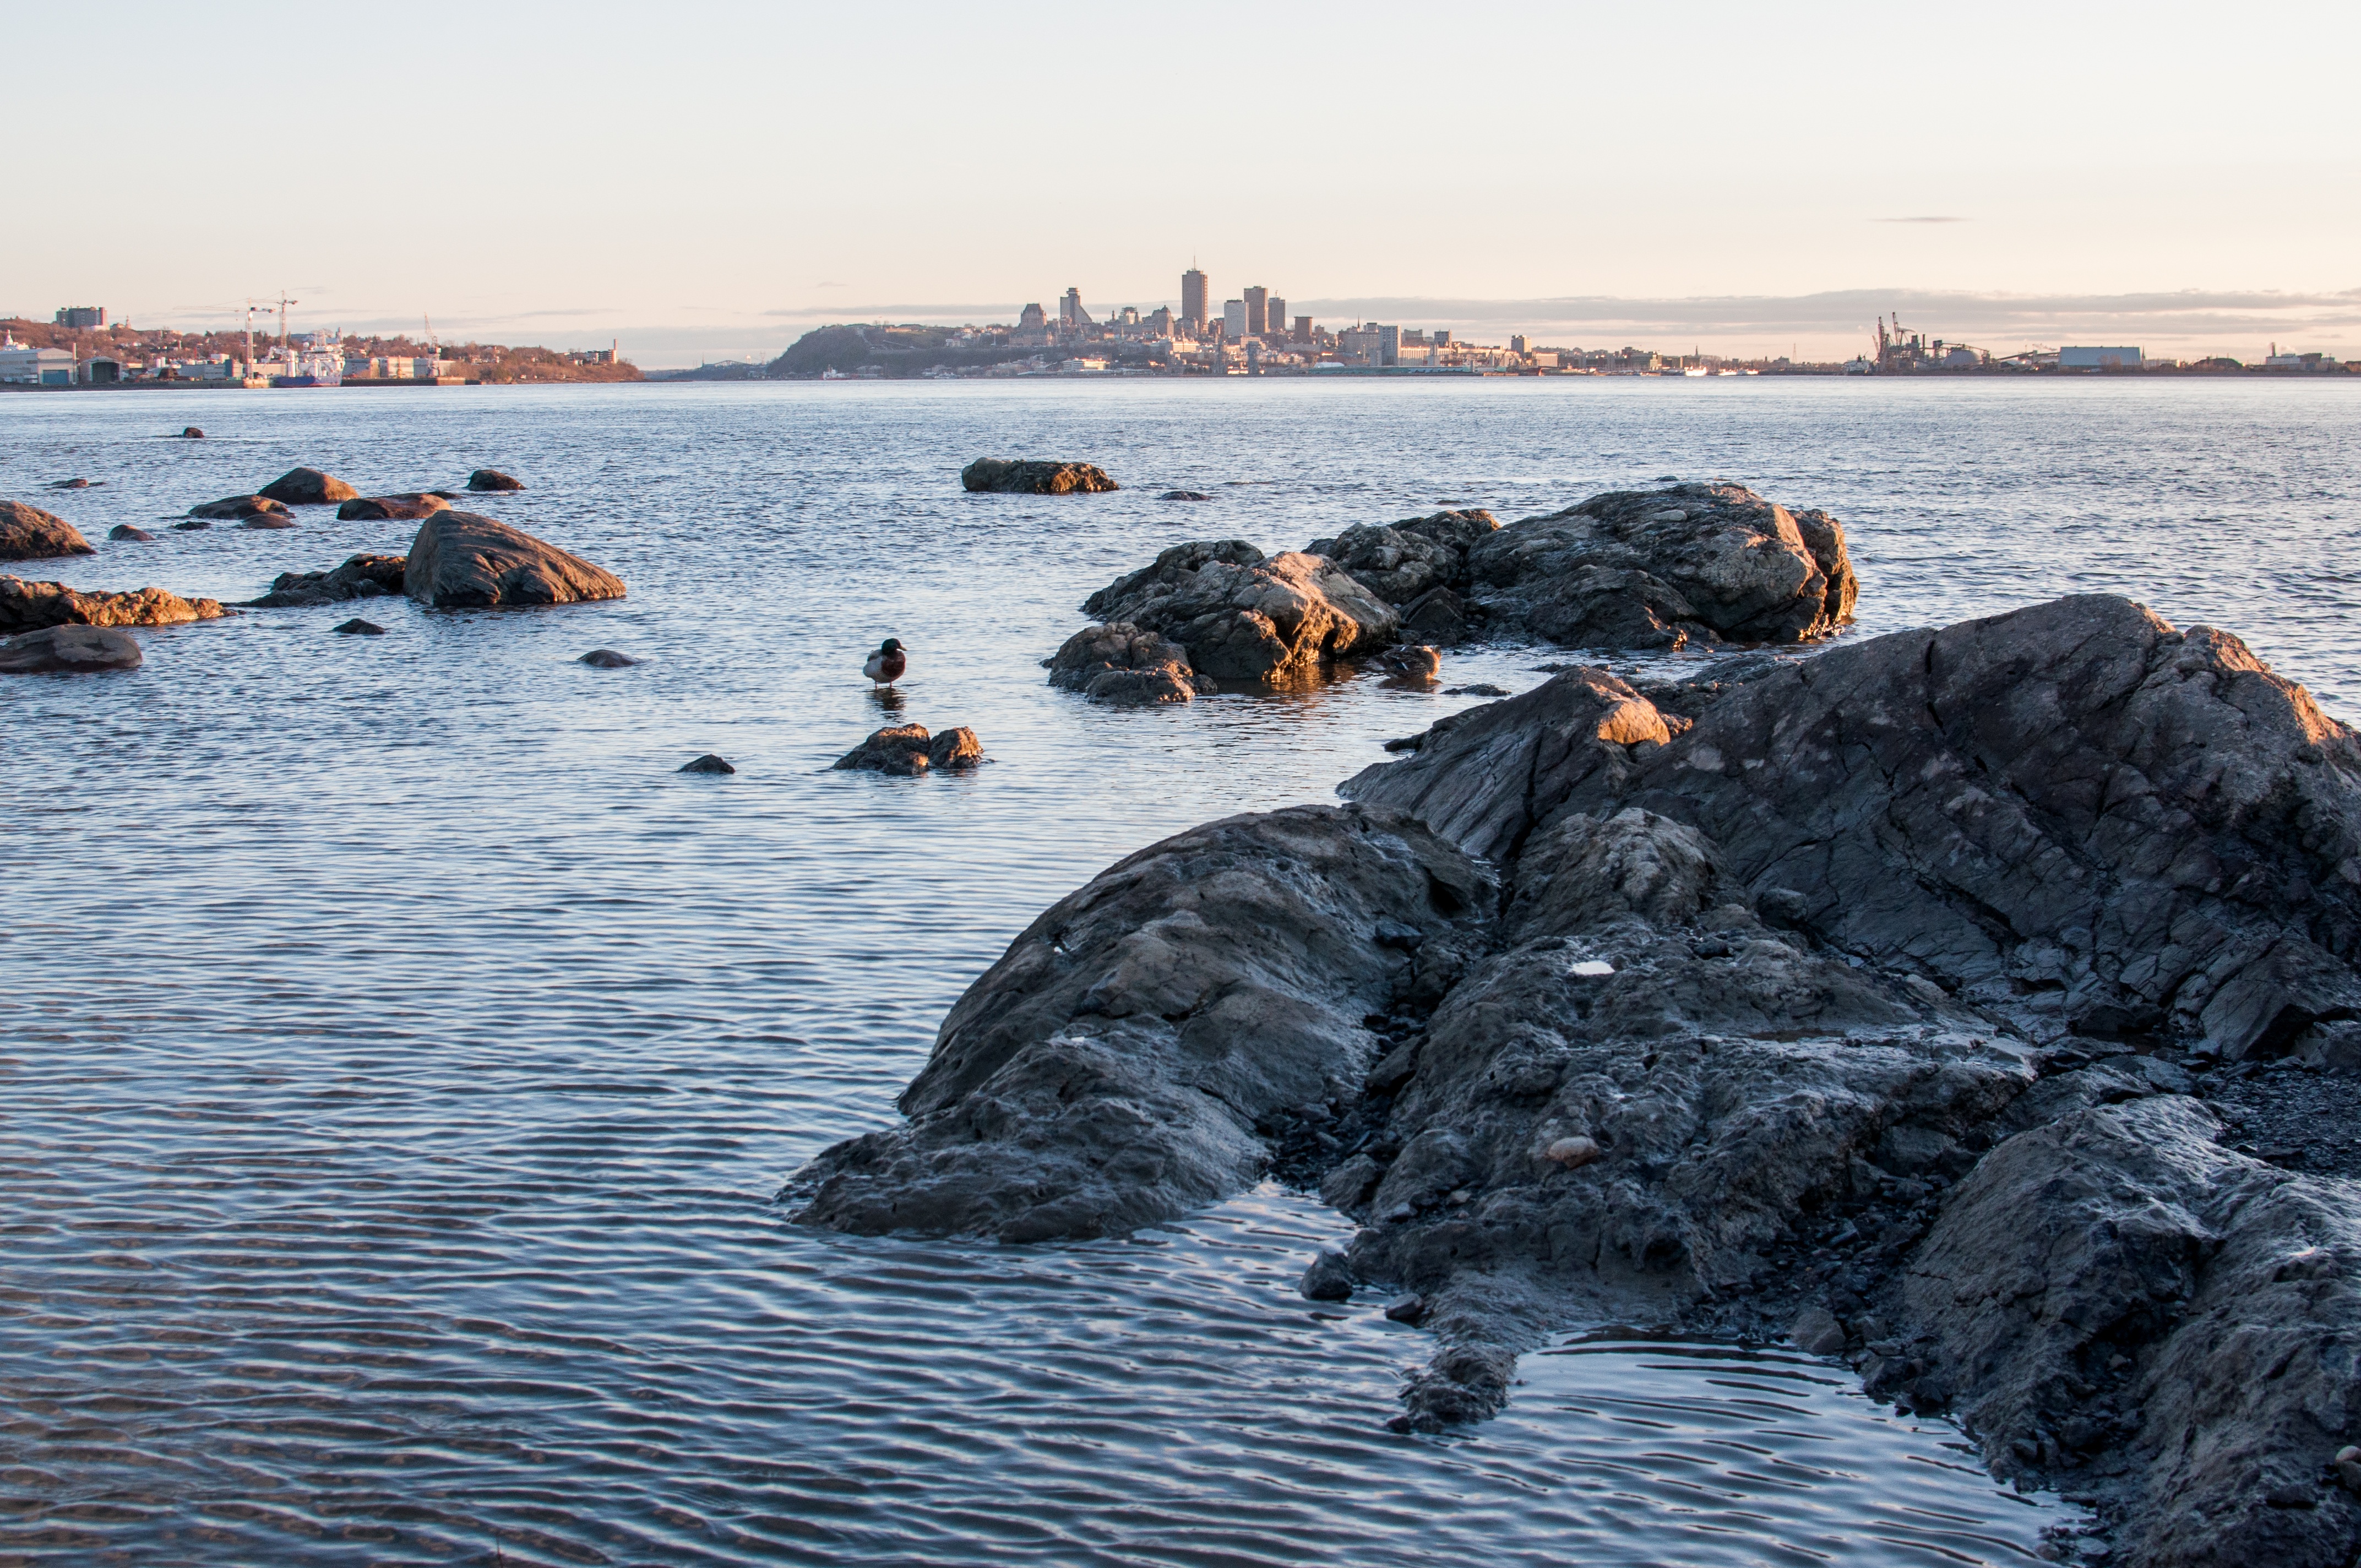
beach, sea, coast, water, rock, ocean, winter, shore, wave, vehicle, bay, body of water, breakwater